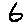
Label: 6